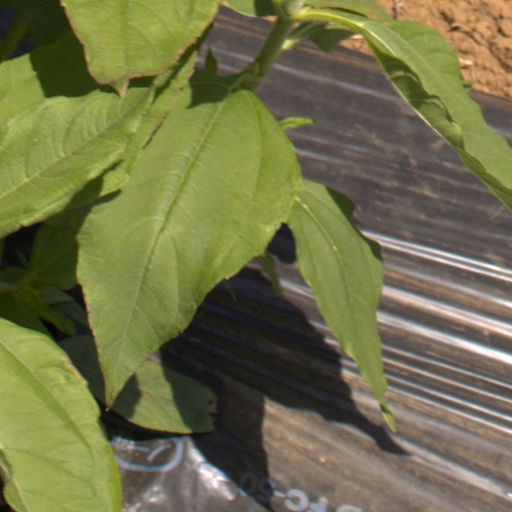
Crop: Jerusalem artichoke